Eugène Vallin

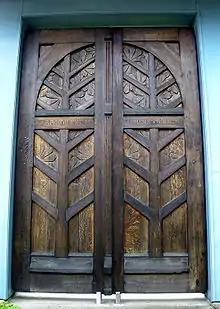

Eugène Vallin (1856 – 21 July 1922) was a French furniture designer and manufacturer, as well as an architect.